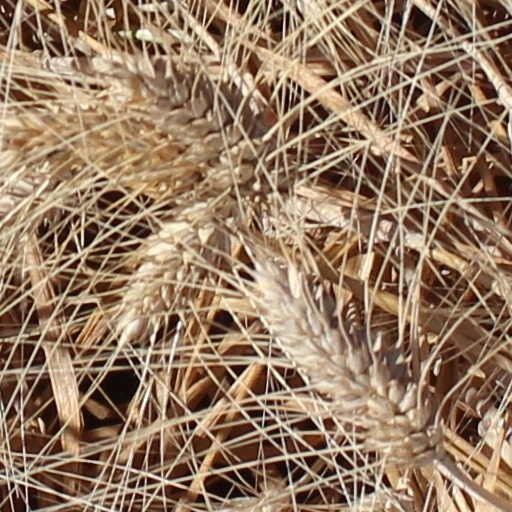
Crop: wheat